Tintern railway station

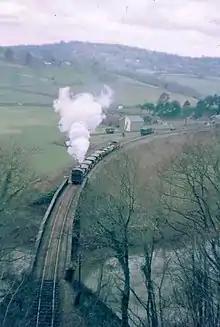
A Stone train in 1963 hauled by a steam locomotive departing southwards from the station.

The station was opened on 1 November 1876 and was one of the four original stations along the line. It consisted of a signal box, sidings, goods shed, station building, three platforms (two of which were island platforms), and a section of double track to allow trains to pass each other. It was a large station because the railway company hoped to generate much income from tourist traffic visiting the famous Tintern Abbey.